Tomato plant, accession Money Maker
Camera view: vertical (180 deg); turntable rotation: 150 degrees
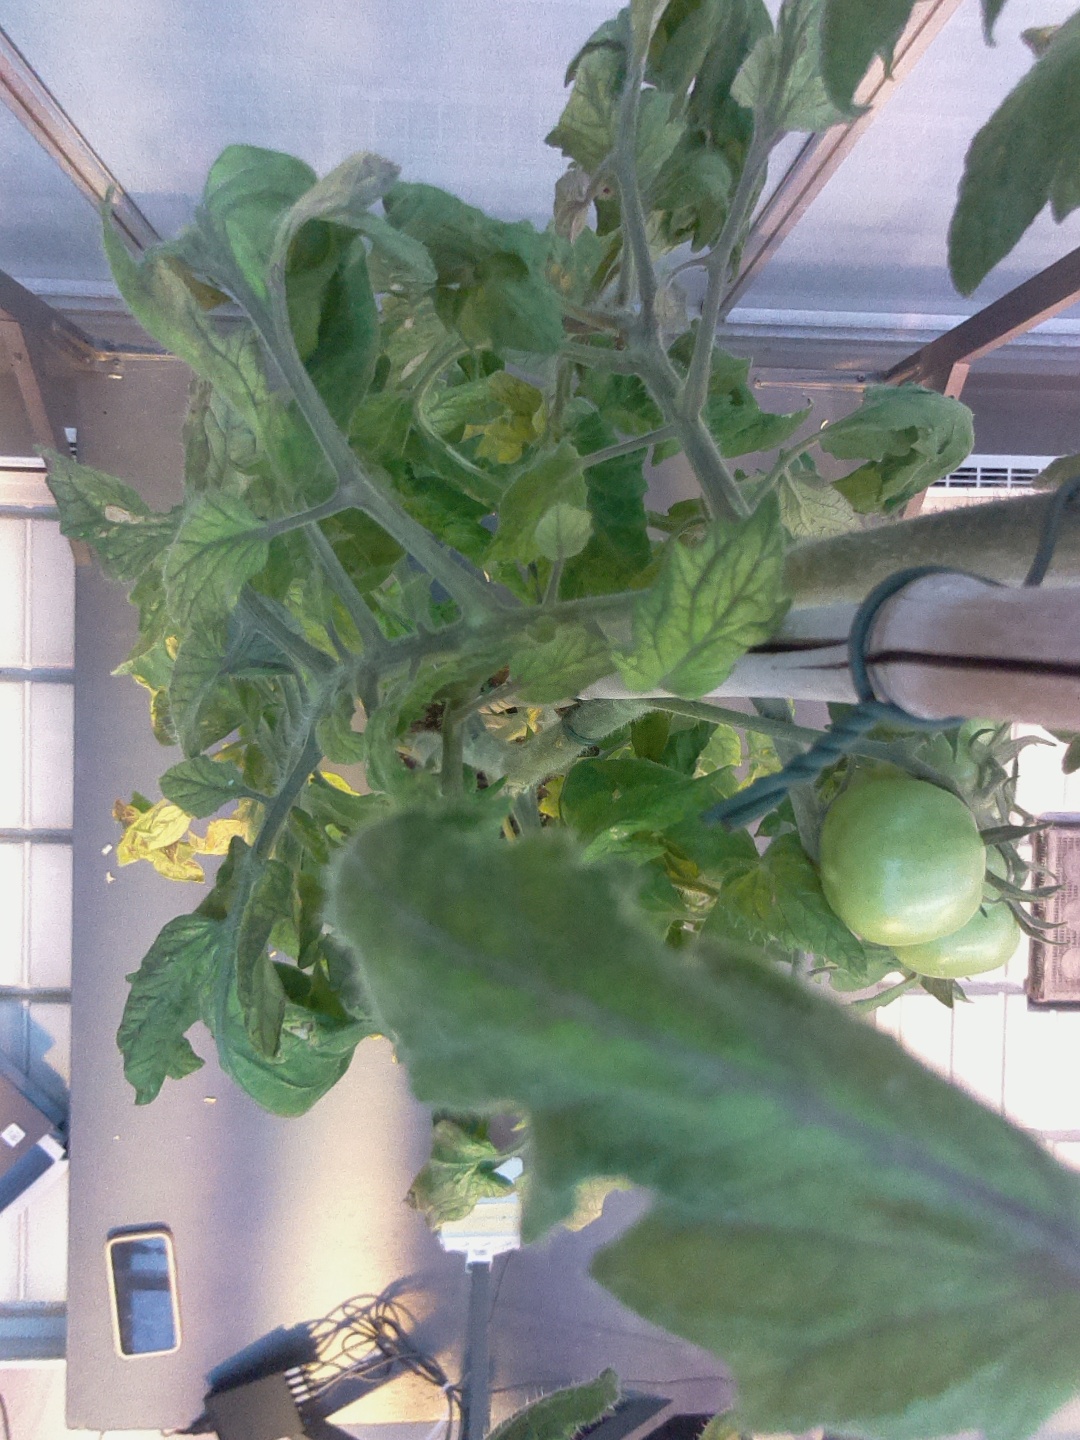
BBCH growth stage 77: 70%-80% of final fruit size